Cave diving regions of the world

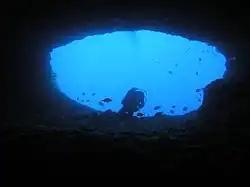
The Nereo Cave "Belvedere" watching terrace, south upside entrance

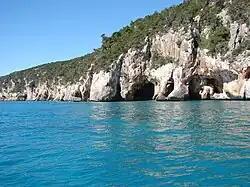
Bue Marino caves in Sardinia

In the north west of Sardinia, close to Porto Conte bay, Alghero territory, there are more than 300 caves above and below water, with about 30 large, and many smaller, underwater sea caves in the limestone cliffs of Capo Caccia and Punta Giglio. The "Nereo Cave" is the most important and is considered the largest in the Mediterranean Sea. On the east side of Sardinia there are many underwater cave systems starting from the Gennargentu Mountains, with underwater rivers. There is a fresh water cave of more than depth in this area.